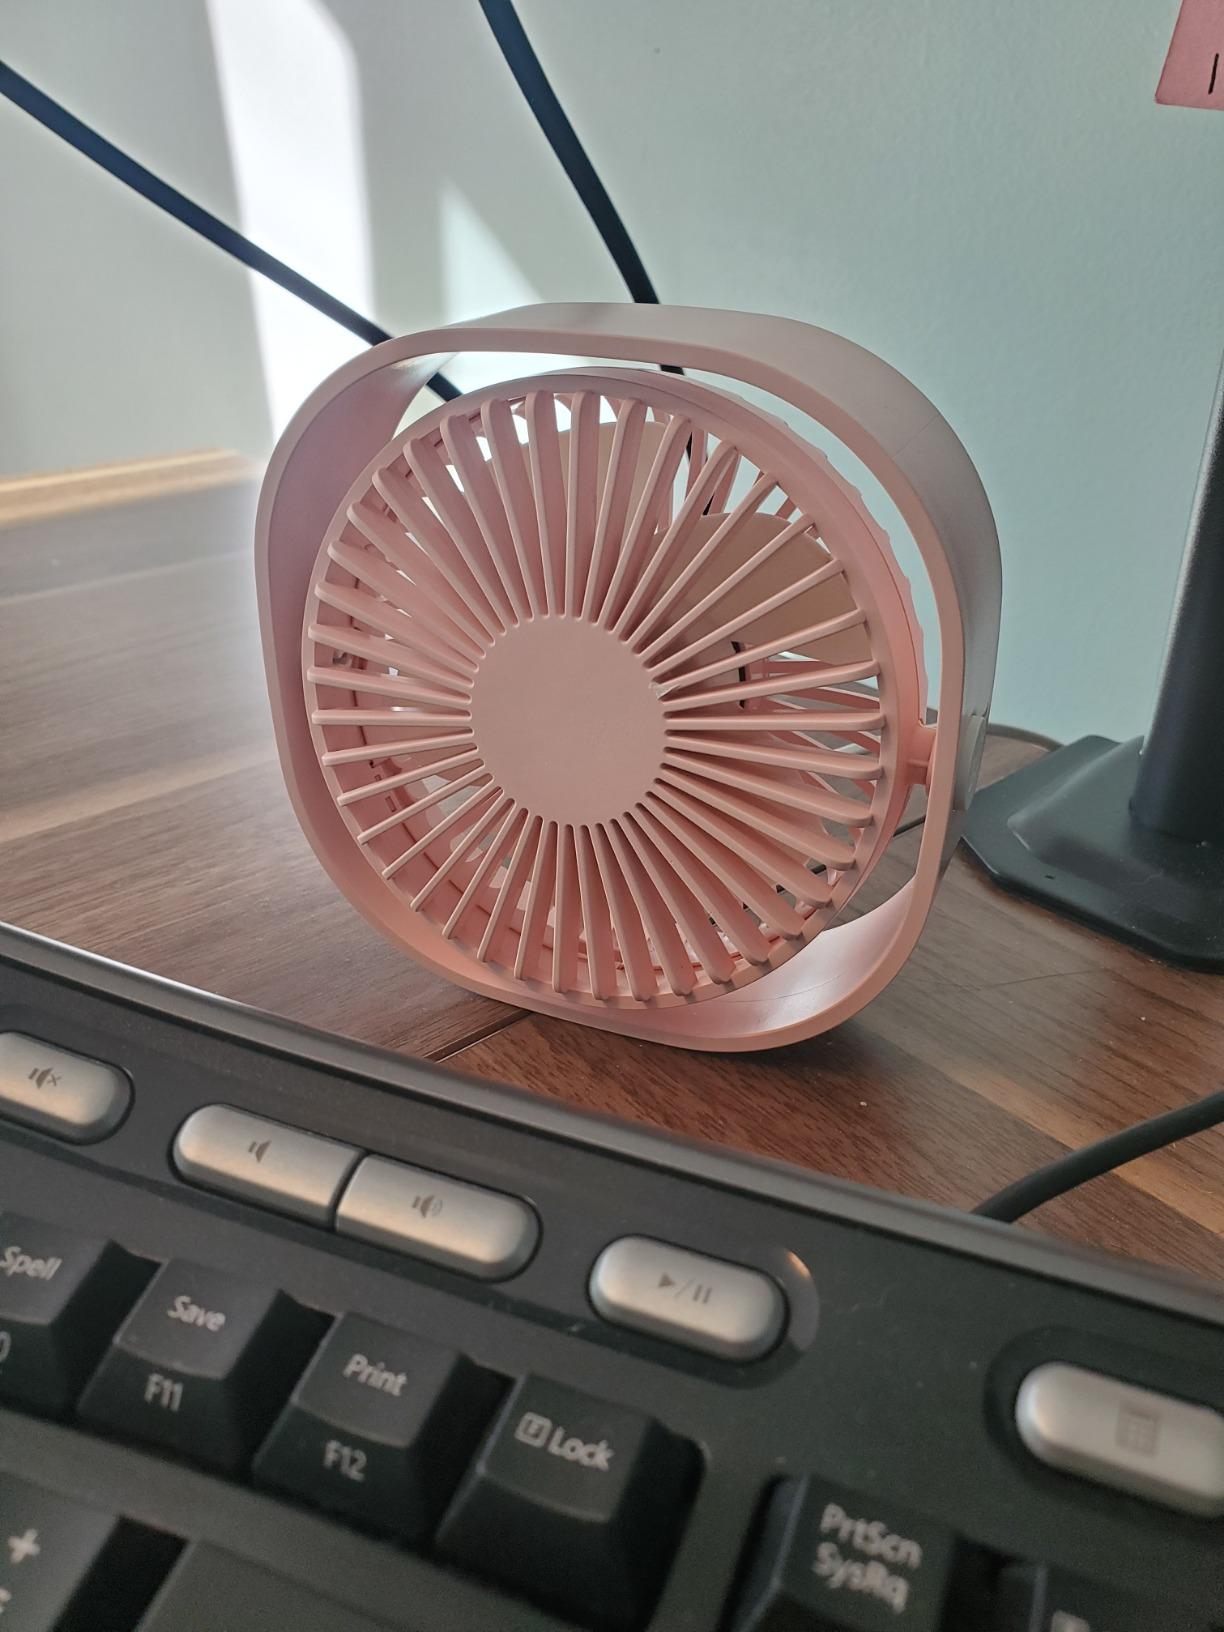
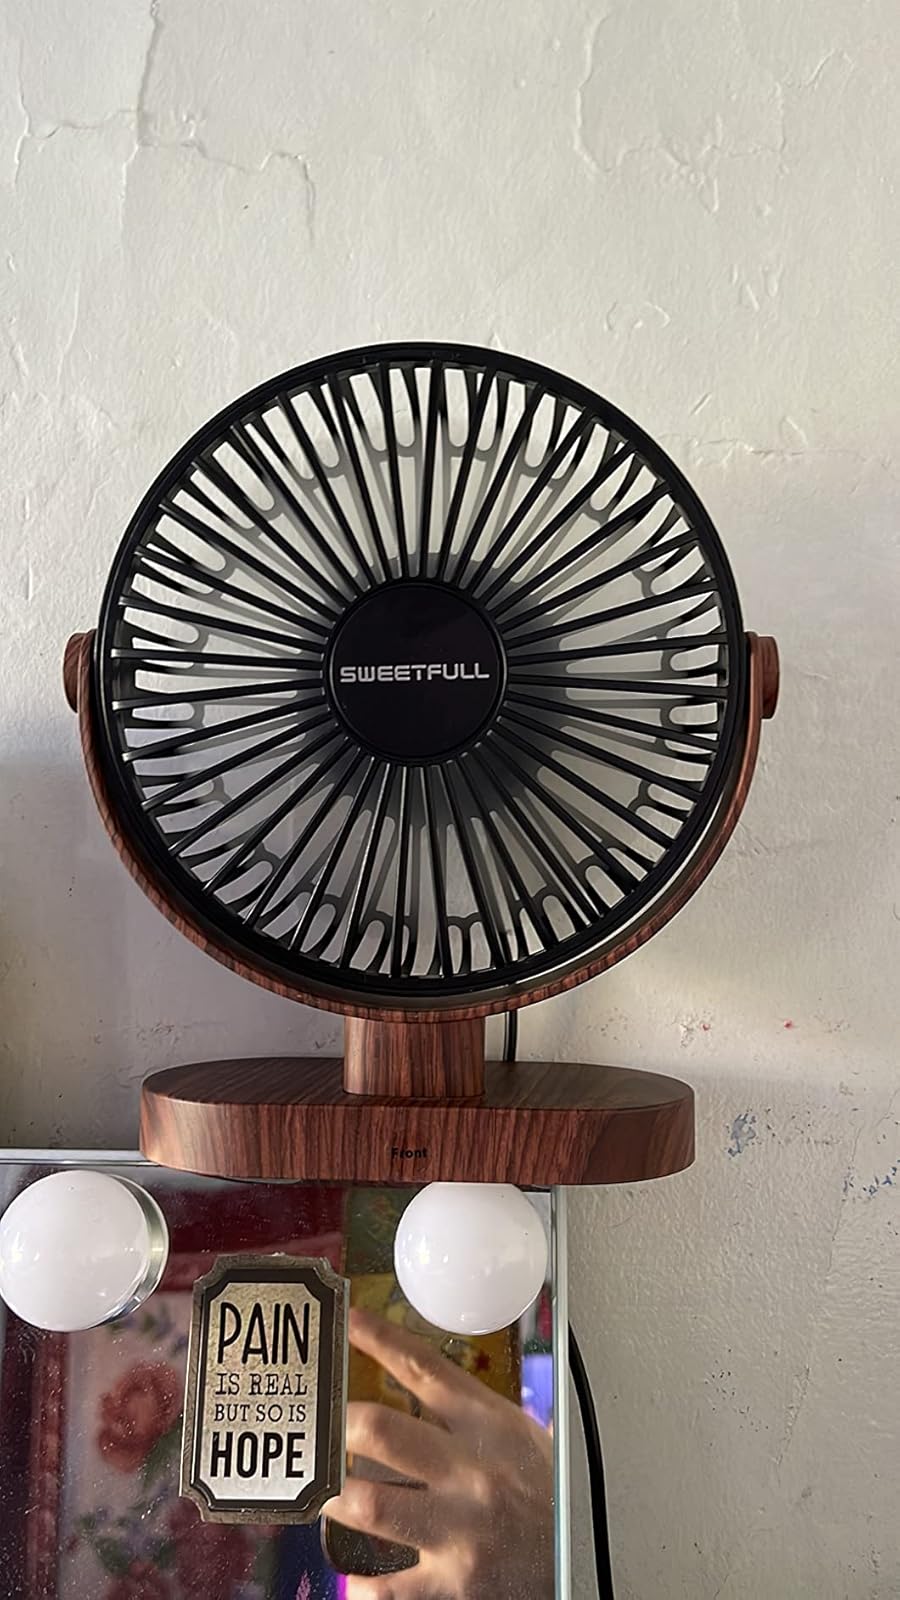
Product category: fan
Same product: no